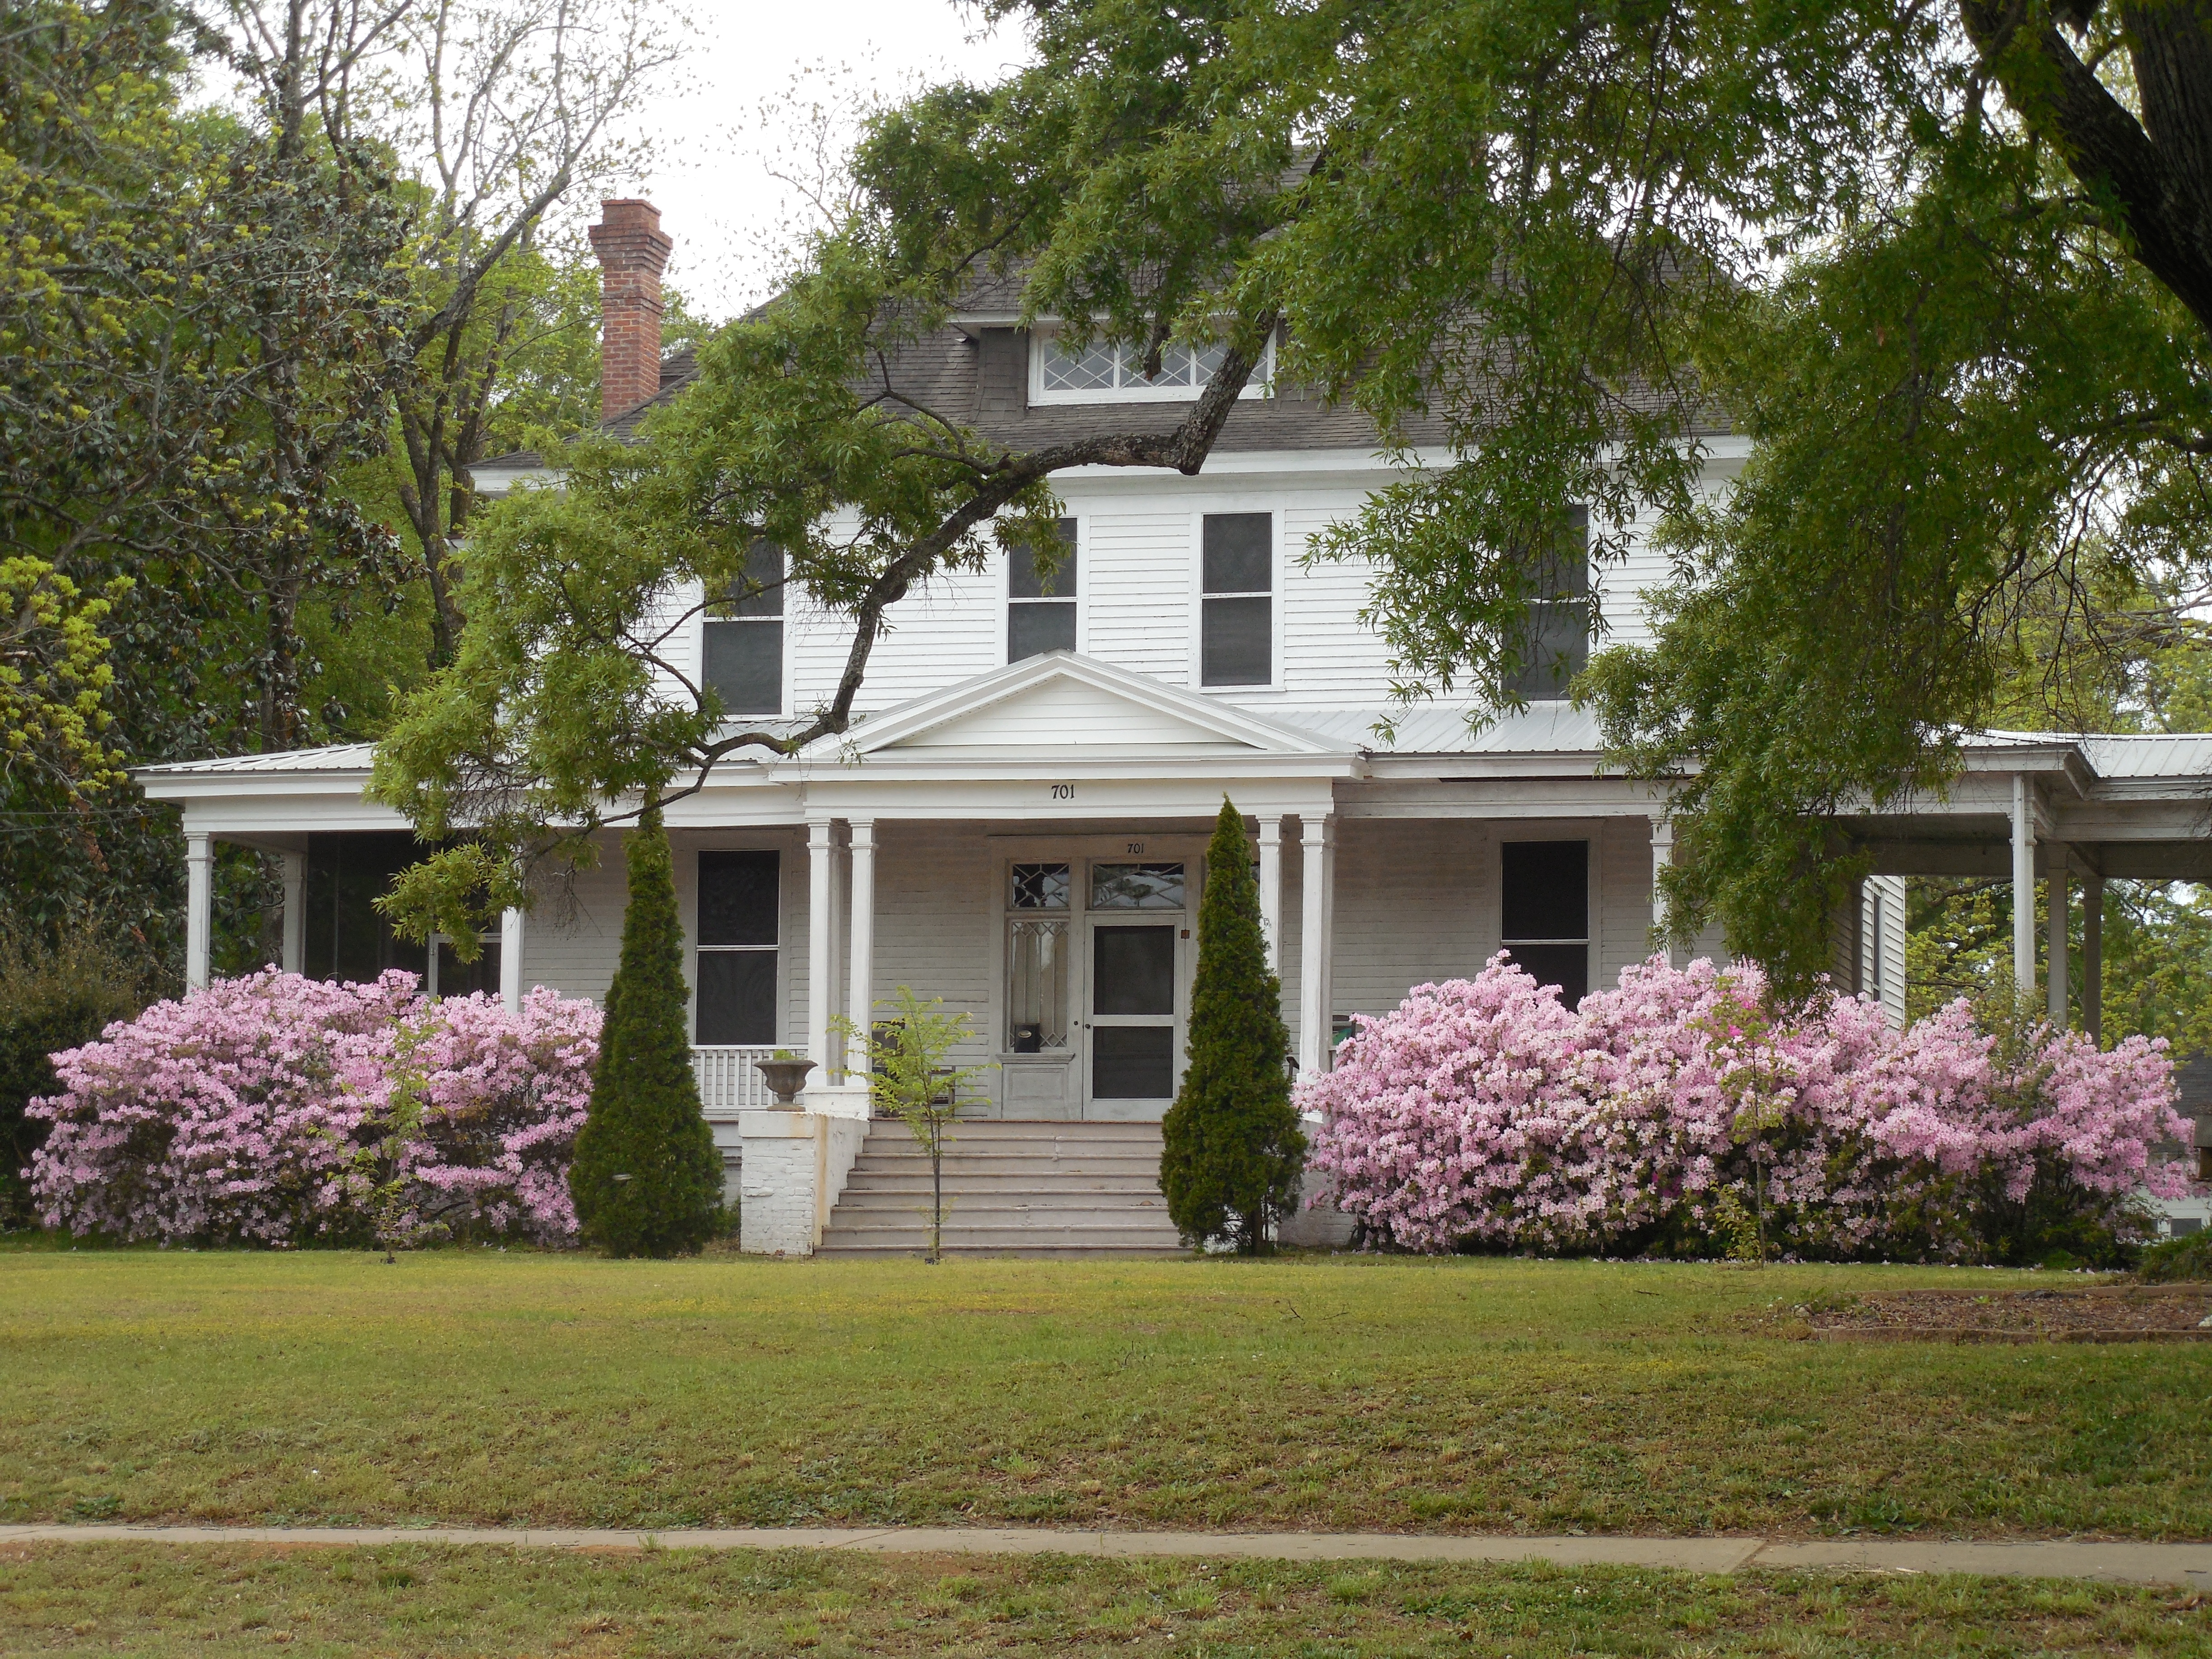
architecture, structure, lawn, vintage, house, flower, window, glass, building, old, home, suburb, spring, entrance, cottage, backyard, facade, property, blooming, exterior, residential, garden, brick, door, old house, outdoors, southern, design, shrub, farmhouse, springtime, style, estate, yard, azalea, neighbourhood, real estate, house exterior, house window, luxury home exterior, exterior home, home exterior, residential house, residential area